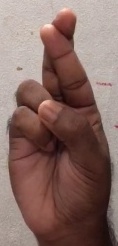
ASL sign: R